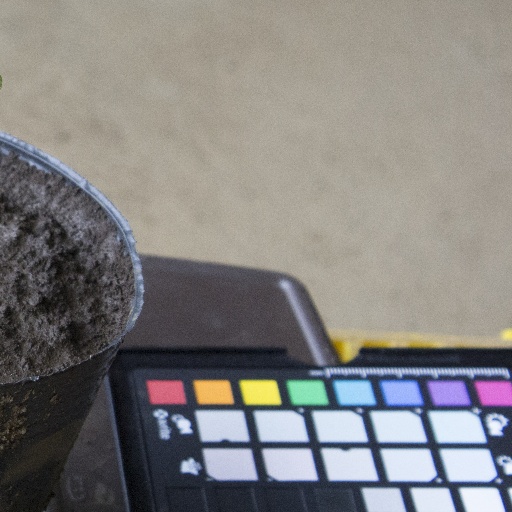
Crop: soybean